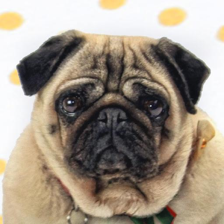
Label: animals